Tall in the Saddle

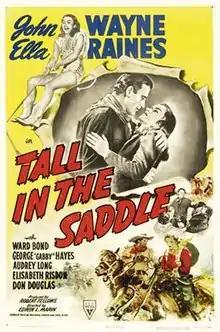
Theatrical release poster

Tall in the Saddle is a 1944 American Western film starring John Wayne and Ella Raines. Written by Paul Fix and Michael Hogan, based on the serialized novel of the same name by Gordon Ray Young, it was directed by Edwin L. Marin.